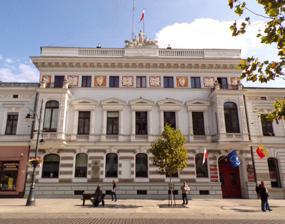
Building: Juliusz Heinzl Palace
Country: Poland
Year built: 1882
Historic property in Łódź, Poland Pałac Juliusza Heinzla Juliusz Heinzl Palace Location Łódź , Poland Coordinates 51°45′53″N 19°27′28″E / 51.76468°N 19.45769°E / 51.76468; 19.45769 Built 1882 Architect Hilary Majewski Architectural style(s) Eclecticism Governing body Łódź Municipal Office Juliusz Heinzl Palace ( Polish pronunciation : [juliuʂ xɛinzl] ), is a palatial mansion at 104 Piotrkowska Street in Łódź , Poland. Named after its initial owner, it currently houses the Łódź City Hall . History Juliusz Heinzel, baron von Hohenfels (1834-1895) It is the first of the three residences of Heinzel (also spelled Heinzl), its construction was completed in 1882 by Hilary Majewski and Otto Gehlig. The palace was situated next to a wool products factory , in the street's regulatory line, right in front of the factory buildings, extending deep into the property. It was built in eclectic style with predominance of elements referring to the Berlin Renaissance. The palace consisted of a three-storey main body and lower side wings, and two pavilions ended with towers, separated from the palace by a decorative grating. Over the years, it has undergone modifications and reconstructions. The first floor of the front facade of the main body is decorated with symmetrically placed bay windows on the sides, decorated with a baluster railing. Below the cordon cornice there is a frieze with cartouche -shaped panels and emblems of industry and trade. The façade is crowned with a sculptural figural composition, depicting allegories of Freedom, Industry, and Trade. Juliusz Heinzl The Heinzel family probably came to Łódź from Bohemia or Lower Silesia in the 1830s. In 1864 Heinzel established his own mechanical weaving mill for woolen goods. Within a few years (around 1874) he became the king of wool, having the largest production complex in the Kingdom of Poland producing woolen and semi-woolen products. Modern use In the 21st century, the palace, integrated with factory buildings, was converted into offices, serves as the seat of the Provincial Office and the City of Łódź. In 1999, a monument to Julian Tuwim by Wojciech Gryniewicz was unveiled in front of the palace. The building is entered in the register of monuments under the number A/41 (January 20, 1971). Hejnał of Łódź Trumpeter playing Hejnał , 13 May 2009 From July 29, 1998 (in accordance with the resolution No. LXXXVI/835/98 of the City Council), Prząśniczka became the official bugle call ( hejnał ) of Łódź and one of the city symbols. Prząśniczka ( Polish pronunciation : [pʐɔ̃ɕnit͡ʂka] ) is a song composed by Stanisław Moniuszko and written by Jan Czeczot . Currently, it is often performed as an instrumental piece on wind instruments . The bugle call is played every day on the trumpet, at 12:00, from the window of the City Council at Piotrkowska 106 (until September 8, 2011 from the balcony of the Heinzl's palace). See also Izrael Poznański Palace History of Łódź References